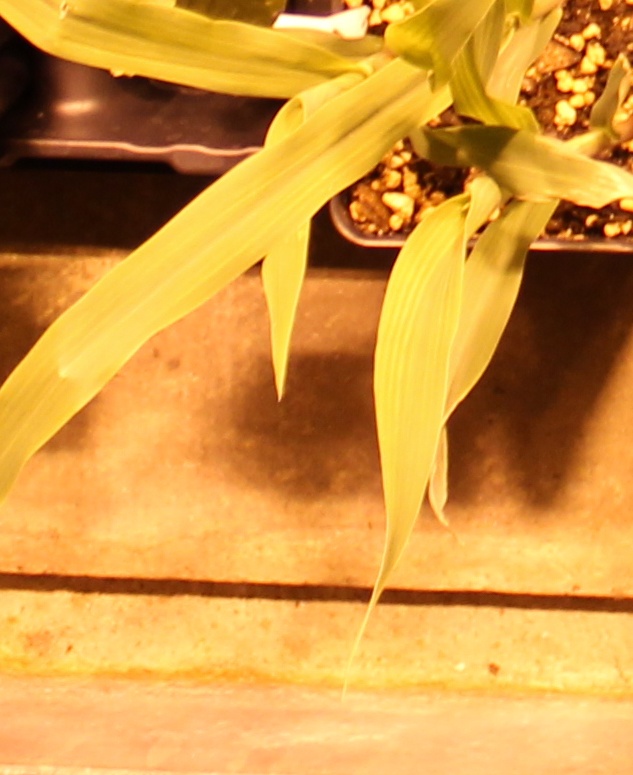
Label: Corn